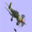
Label: airplane